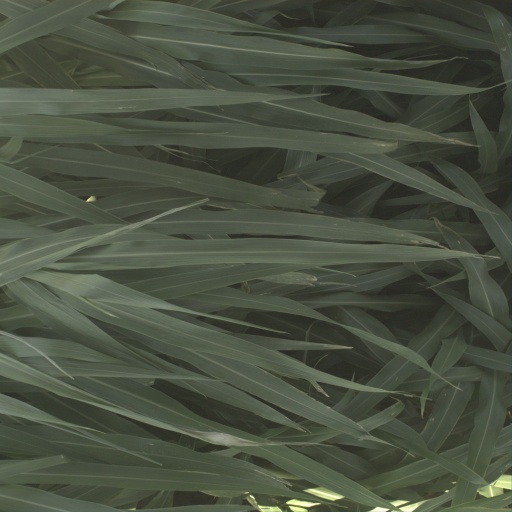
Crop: sorghum